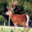
Label: deer